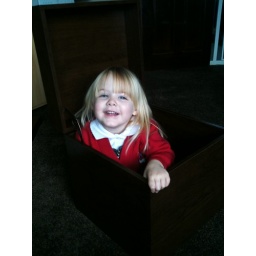
My little girl sat in a box